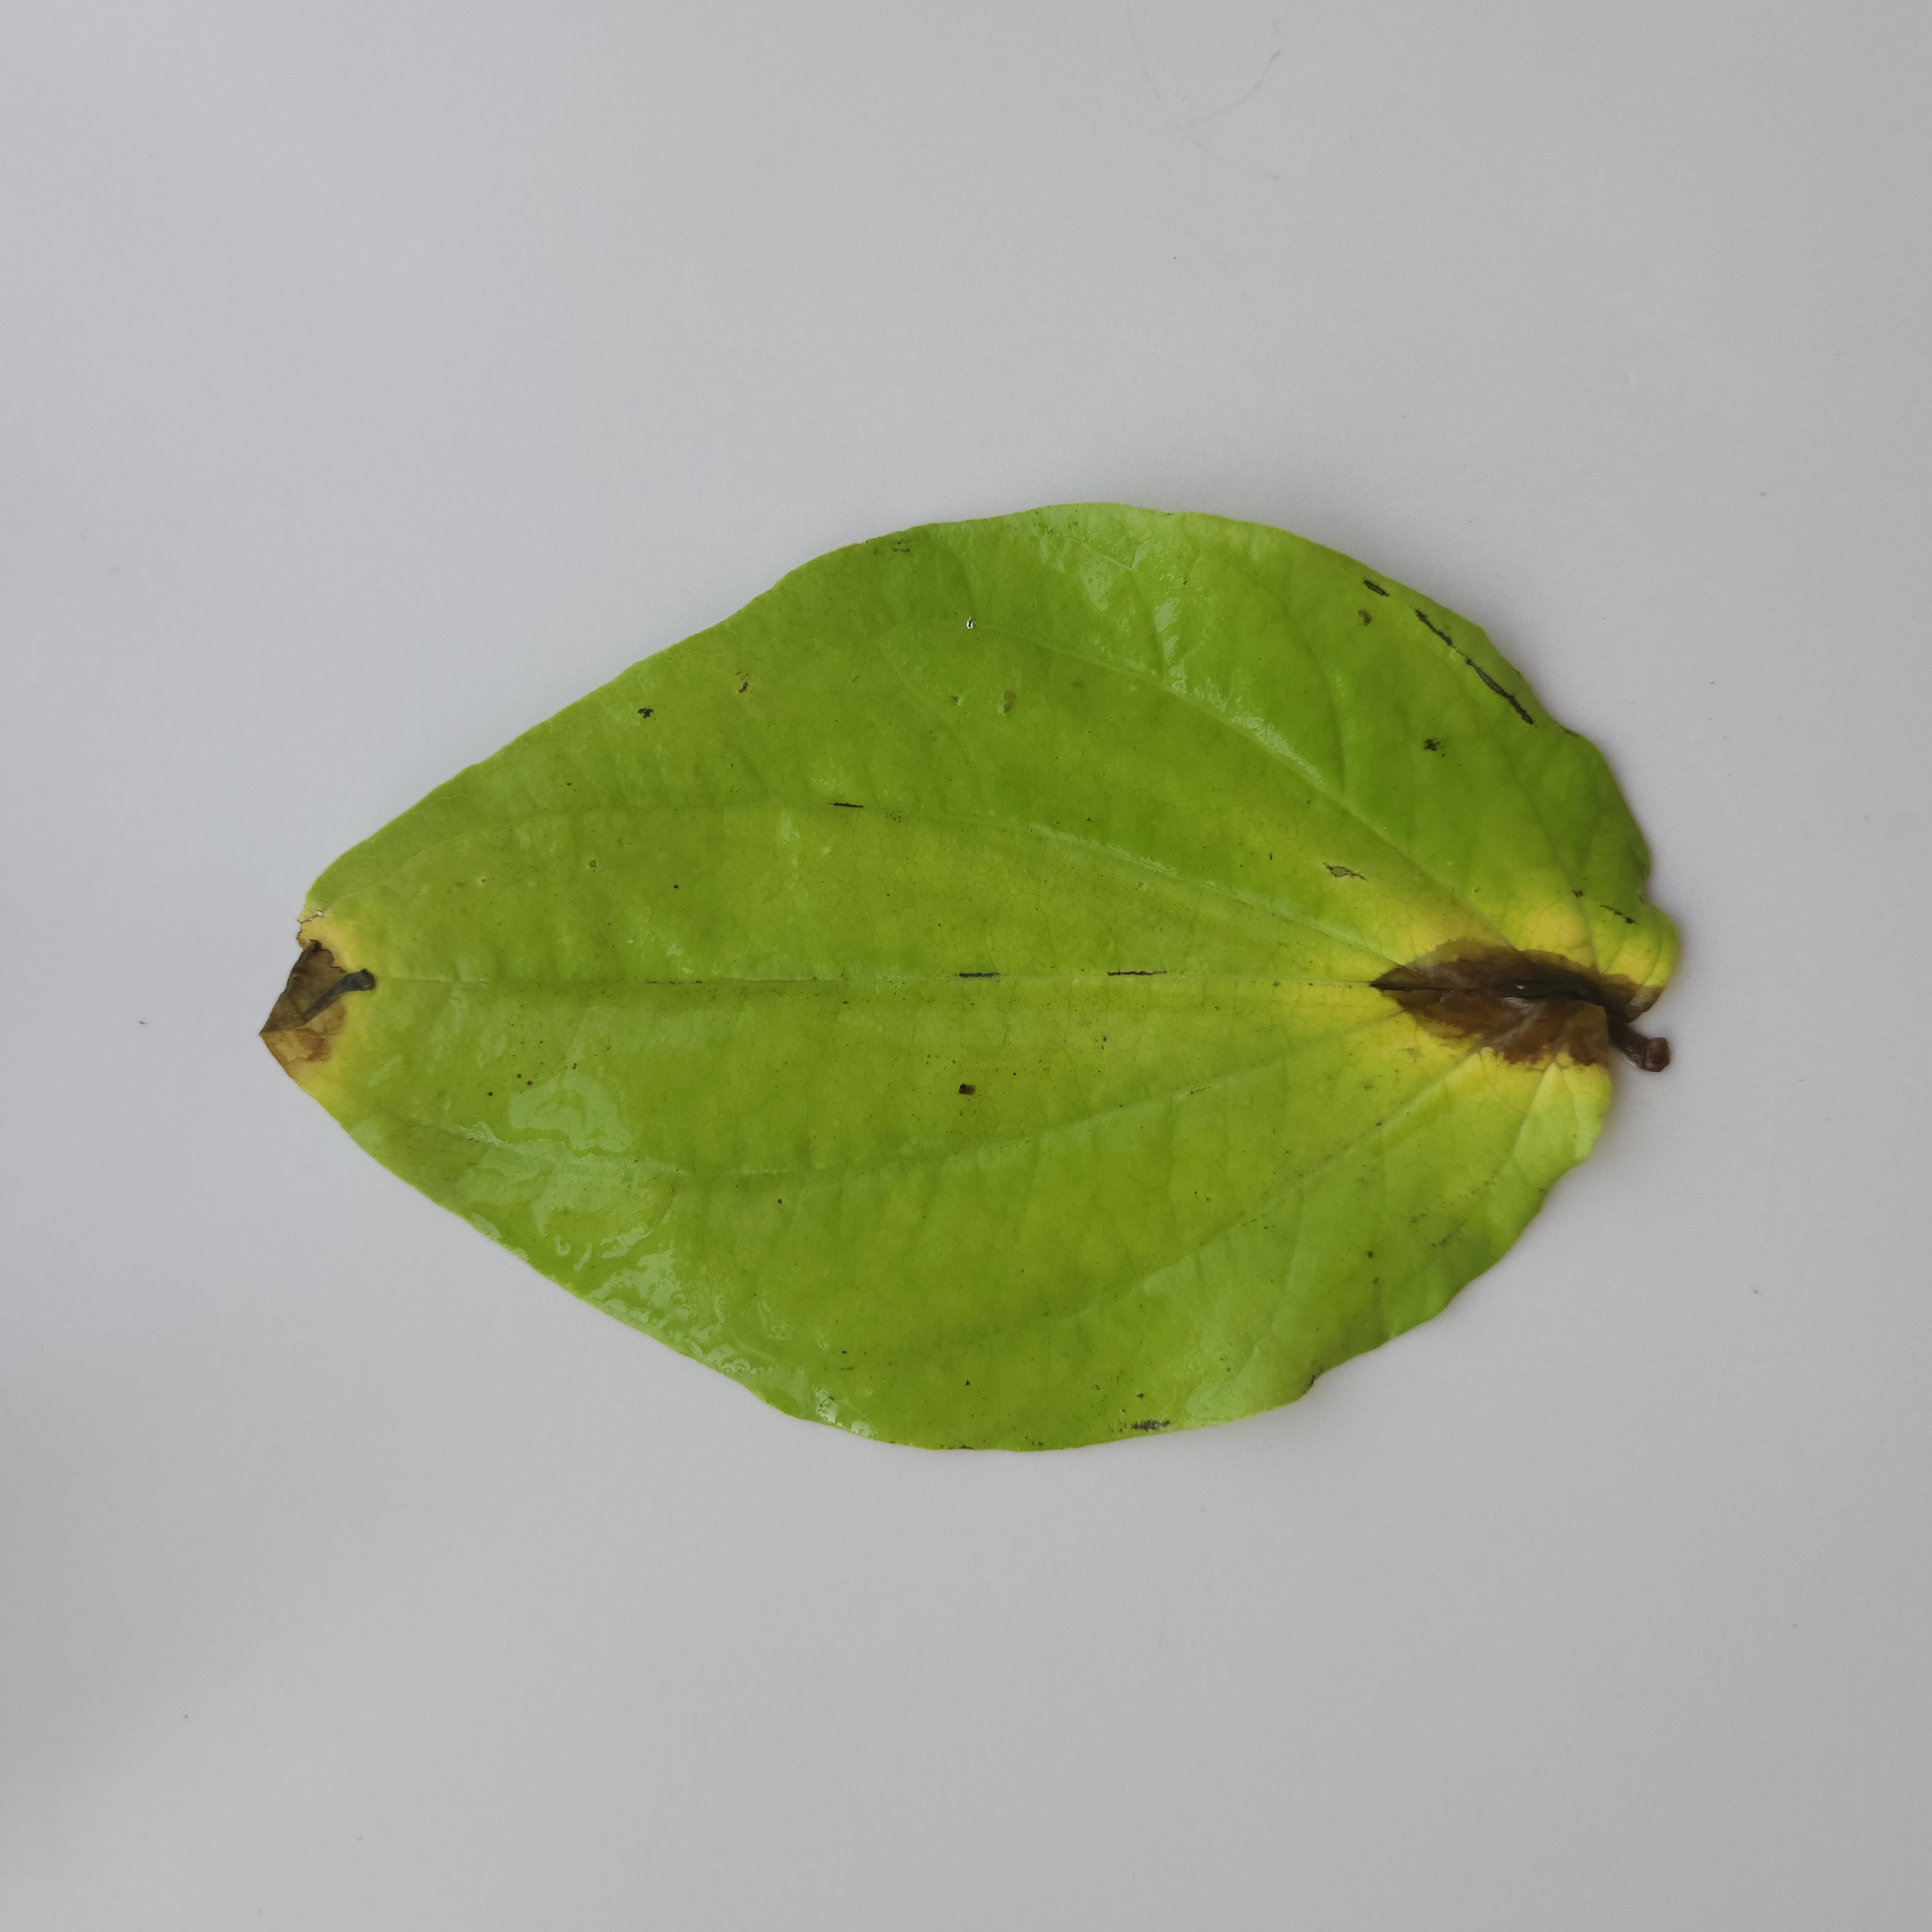
Label: Diseased